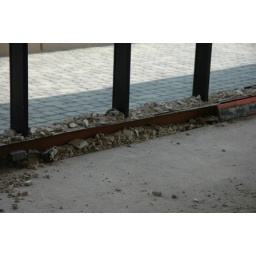
tearing out the old vents and outlets in the wall to make way for all new glass